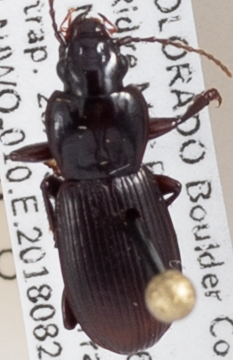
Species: Pterostichus restrictus
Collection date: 2018-08-28
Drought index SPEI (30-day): -1.69
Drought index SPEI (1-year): -1.13
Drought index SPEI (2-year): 0.24